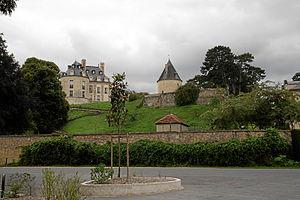
Le Château d'Apremont est localisé sur les terres de la commune d'Apremont-sur-Allier, dans le département du Cher, en région Centre-Val de Loire. Par ailleurs, l'ancienne résidence seigneuriale, de par son emplacement en léger surplomb, occupe une position dominante sur les rives de l'Allier.